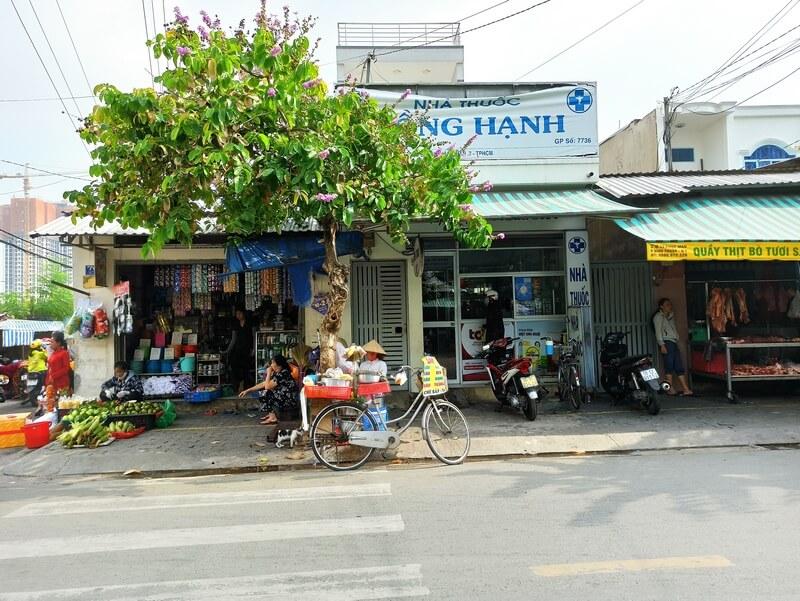
có hai chiếc xe máy đỗ ở phía trước ngôi nhà ở giữa